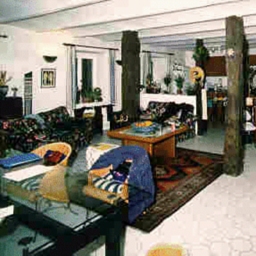
Room type: livingroom